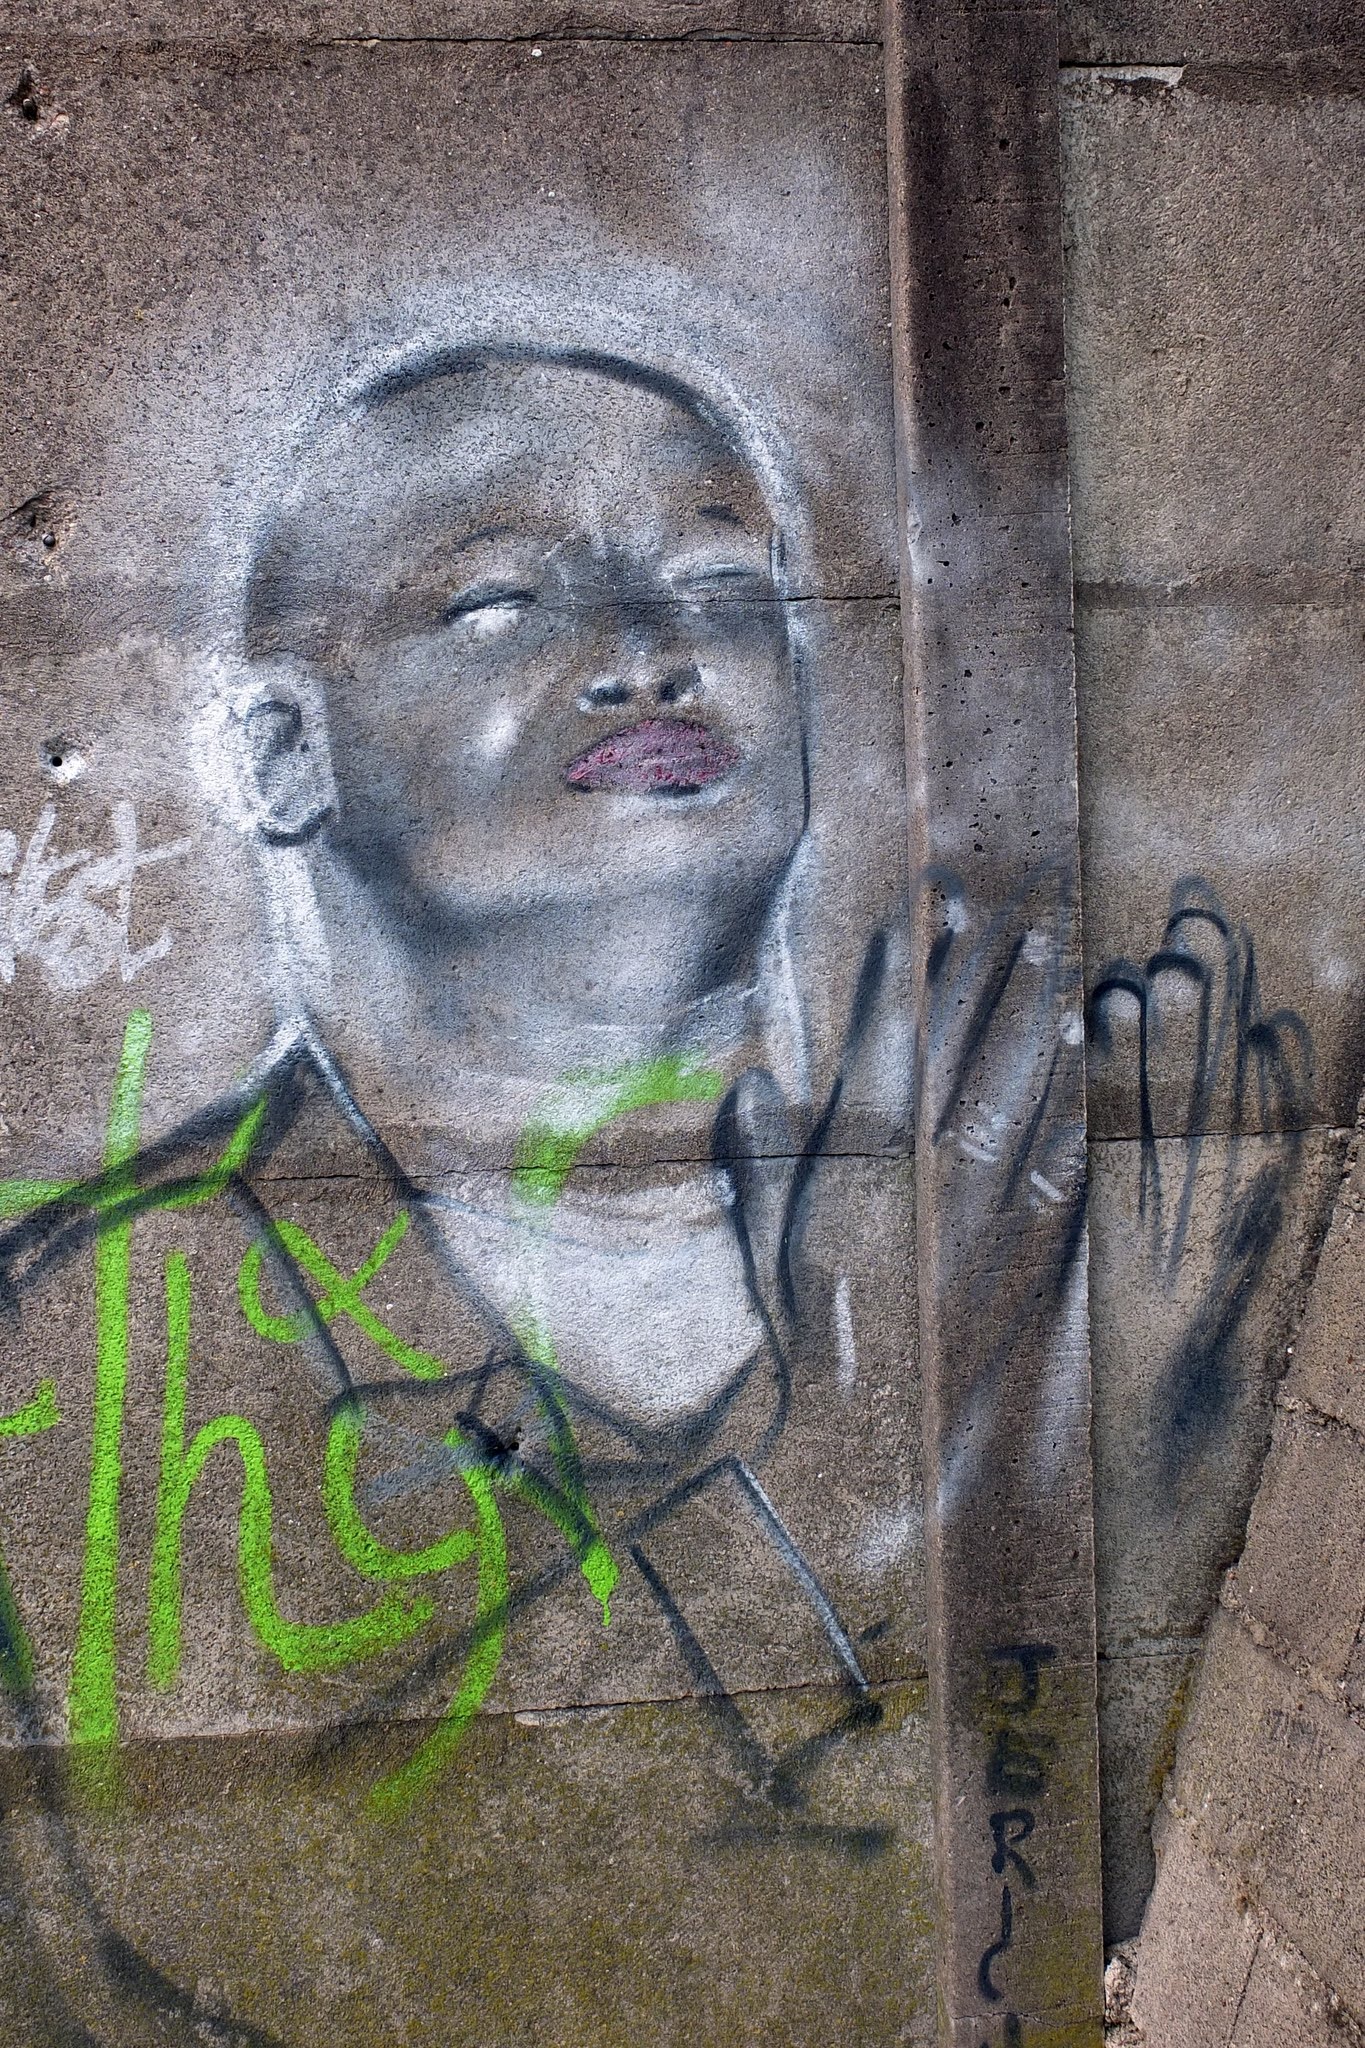
wall, monk, buddhist, graffiti, street art, art, thionville